Anuradha Acharya

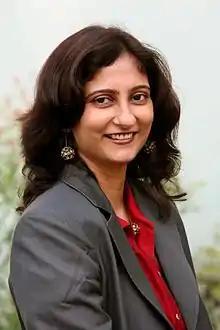

Anuradha Acharya (born 1972) is an Indian entrepreneur. She is the founder and CEO of Ocimum Bio Solutions and "Mapmygenome". She was awarded Young Global Leader by the World Economic Forum in 2011.